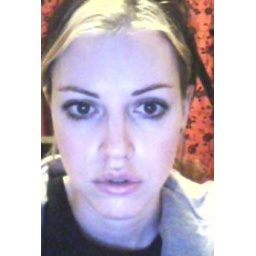
Taken by my glorious webcam. Note the lovely blue cast my laptop screen projects onto my face.